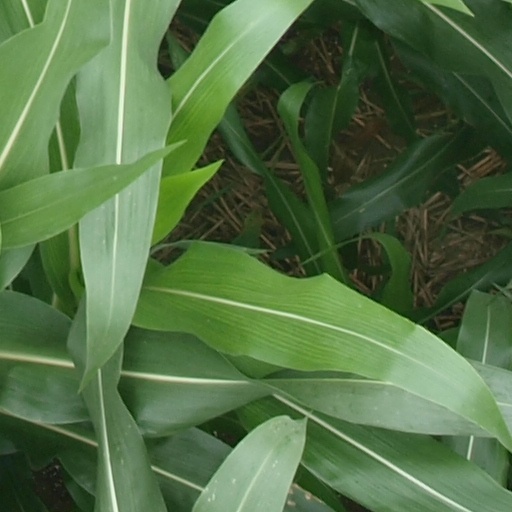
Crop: maize; corn